Agropyron cristatum

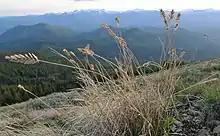
"Agropyron cristatum", a non-native grass species seeded on a mountaintop fireline in central Washington

The importance of "Agropyron cristatum" is often undermined, as the plant has not been domesticated for modern agricultural use. "Agropyron cristatum"’s ability to withstand various environmental and biological blighting makes it a truly unique and valuable organism. Recent studies highlight the importance of "A. cristatum" in future agricultural development because it exhibits several desirable traits for the improvement of domesticated wheat. While some of these traits may be related to yield production of the wheat, other significant traits include biotic and abiotic stress resistance genes that enable "A. cristatum" to grow proficiently. The importance of this knowledge is that researchers can use this genetic information regarding stress resistance genes to introduce new desirable traits in other domesticated wheat species that aid their growth in harsh environments. Ultimately, this leads to better yields for more human consumption.